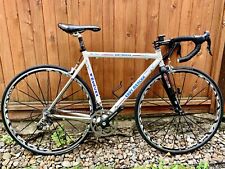
Vehicle type: Bikes